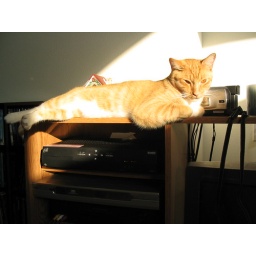
Our beautiful orange cat in the setting sun